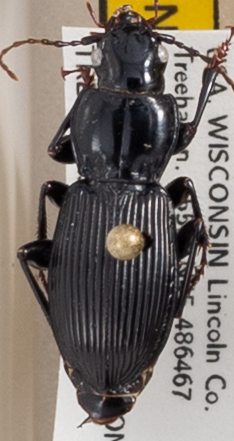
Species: Pterostichus coracinus
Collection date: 2021-08-31
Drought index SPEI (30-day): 0.746
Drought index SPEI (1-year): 0.258
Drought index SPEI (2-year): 1.546